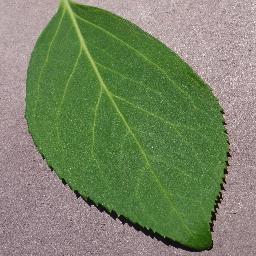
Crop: cherry
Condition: (including_sour)_healthy